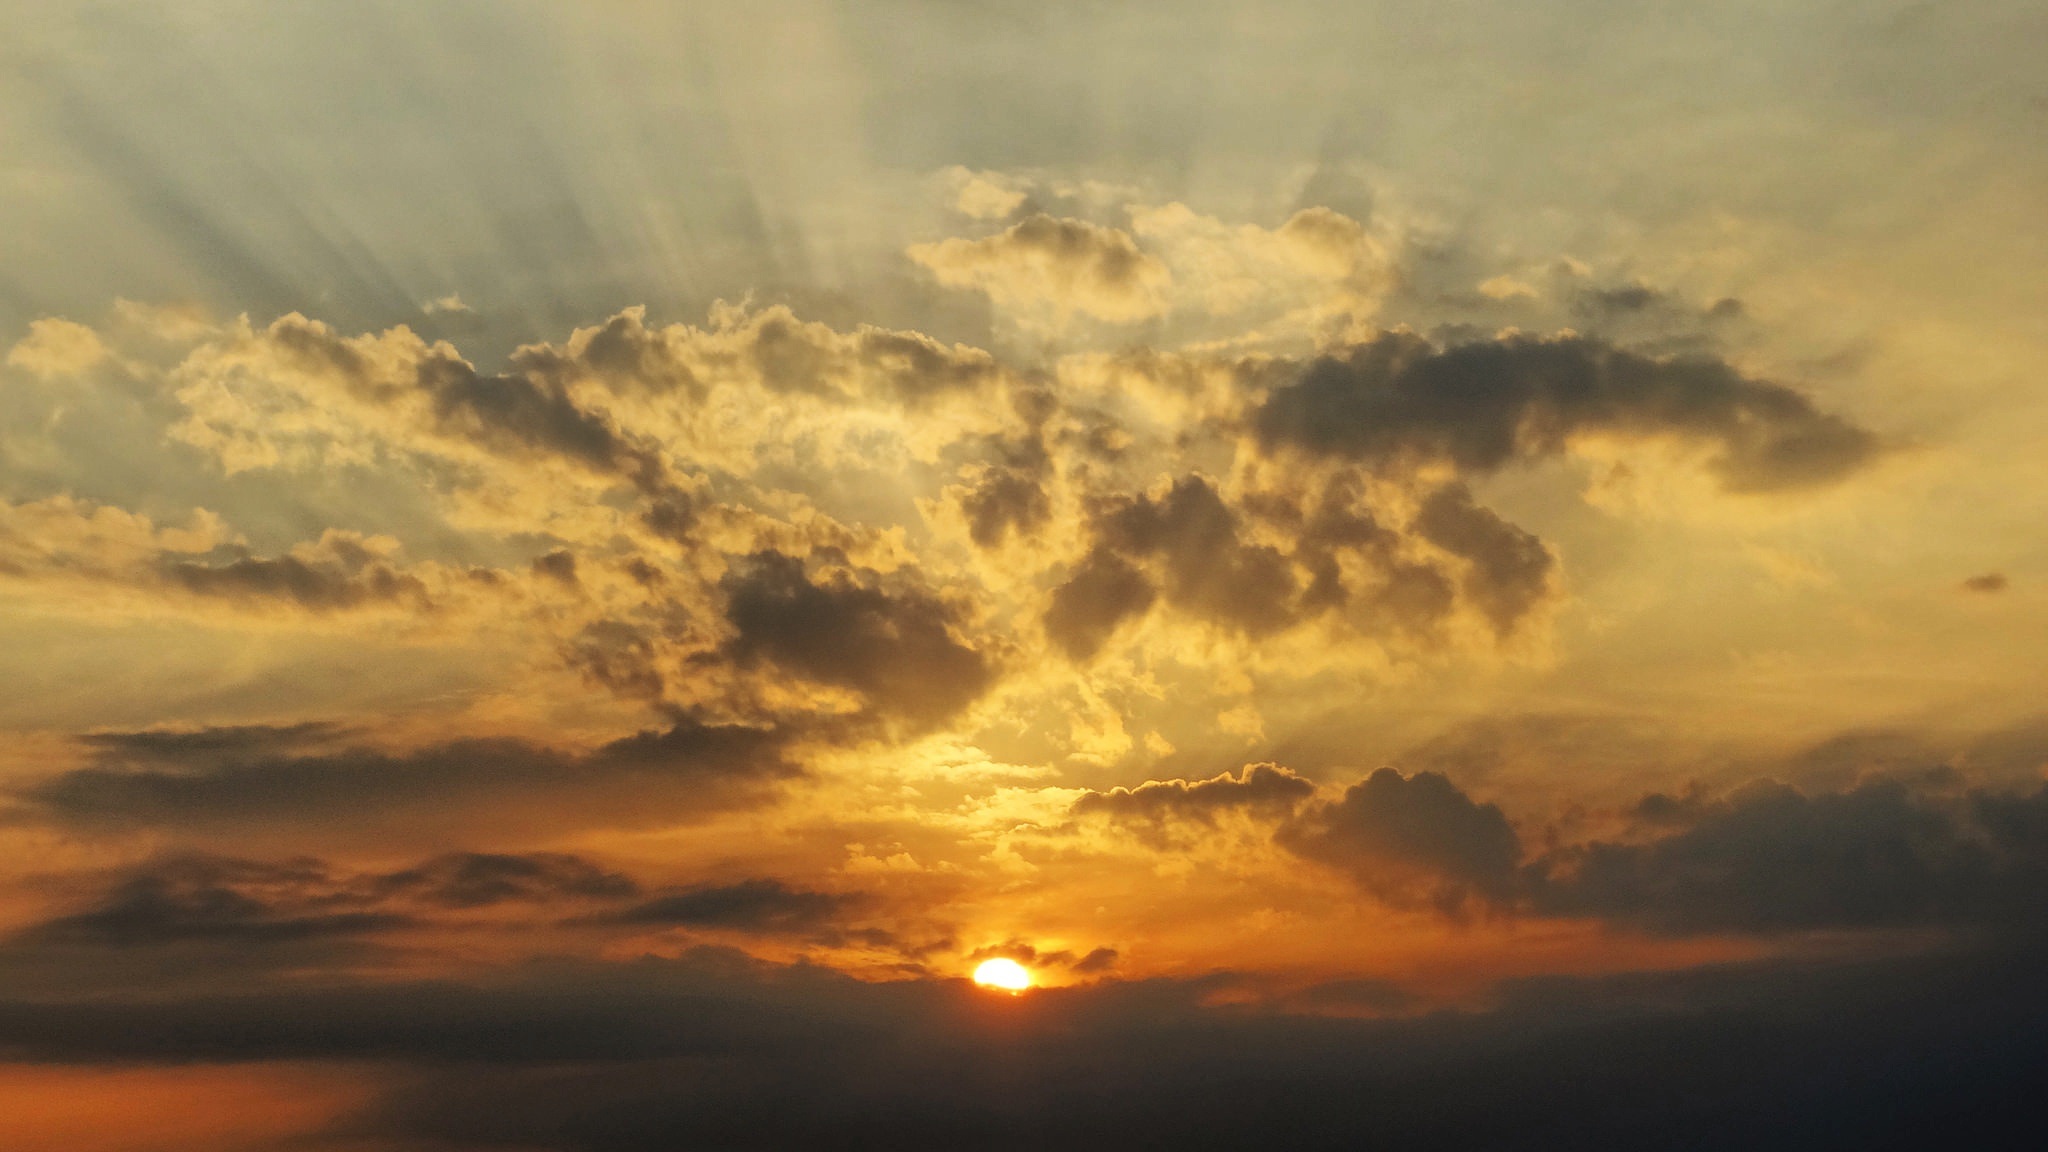
landscape, nature, horizon, cloud, sky, sunshine, sunrise, sunset, sunlight, morning, dawn, atmosphere, dusk, evening, cumulus, clouds, beauty, sol, brazil, eventide, afterglow, rays of sunshine, meteorological phenomenon, red sky at morning